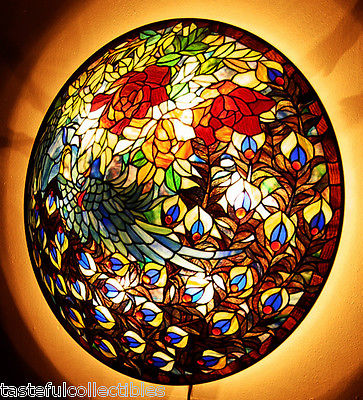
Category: lamp